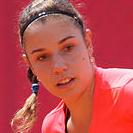
Age: 22